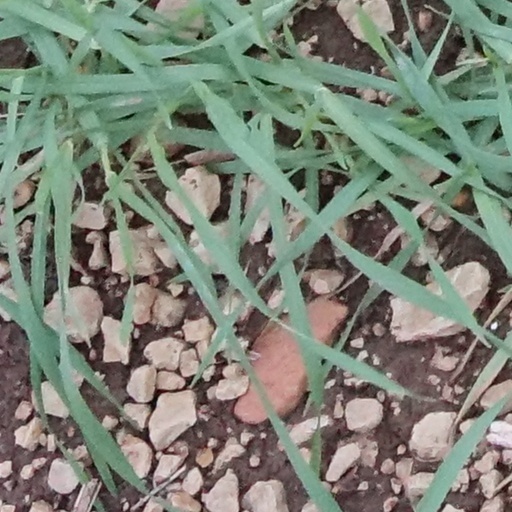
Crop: wheat